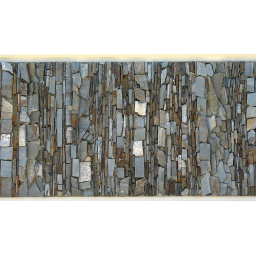
Detail of a wall of a building in Sunnyvale, CA. One of a series, each from a different building. Apparently the builder liked rocks.